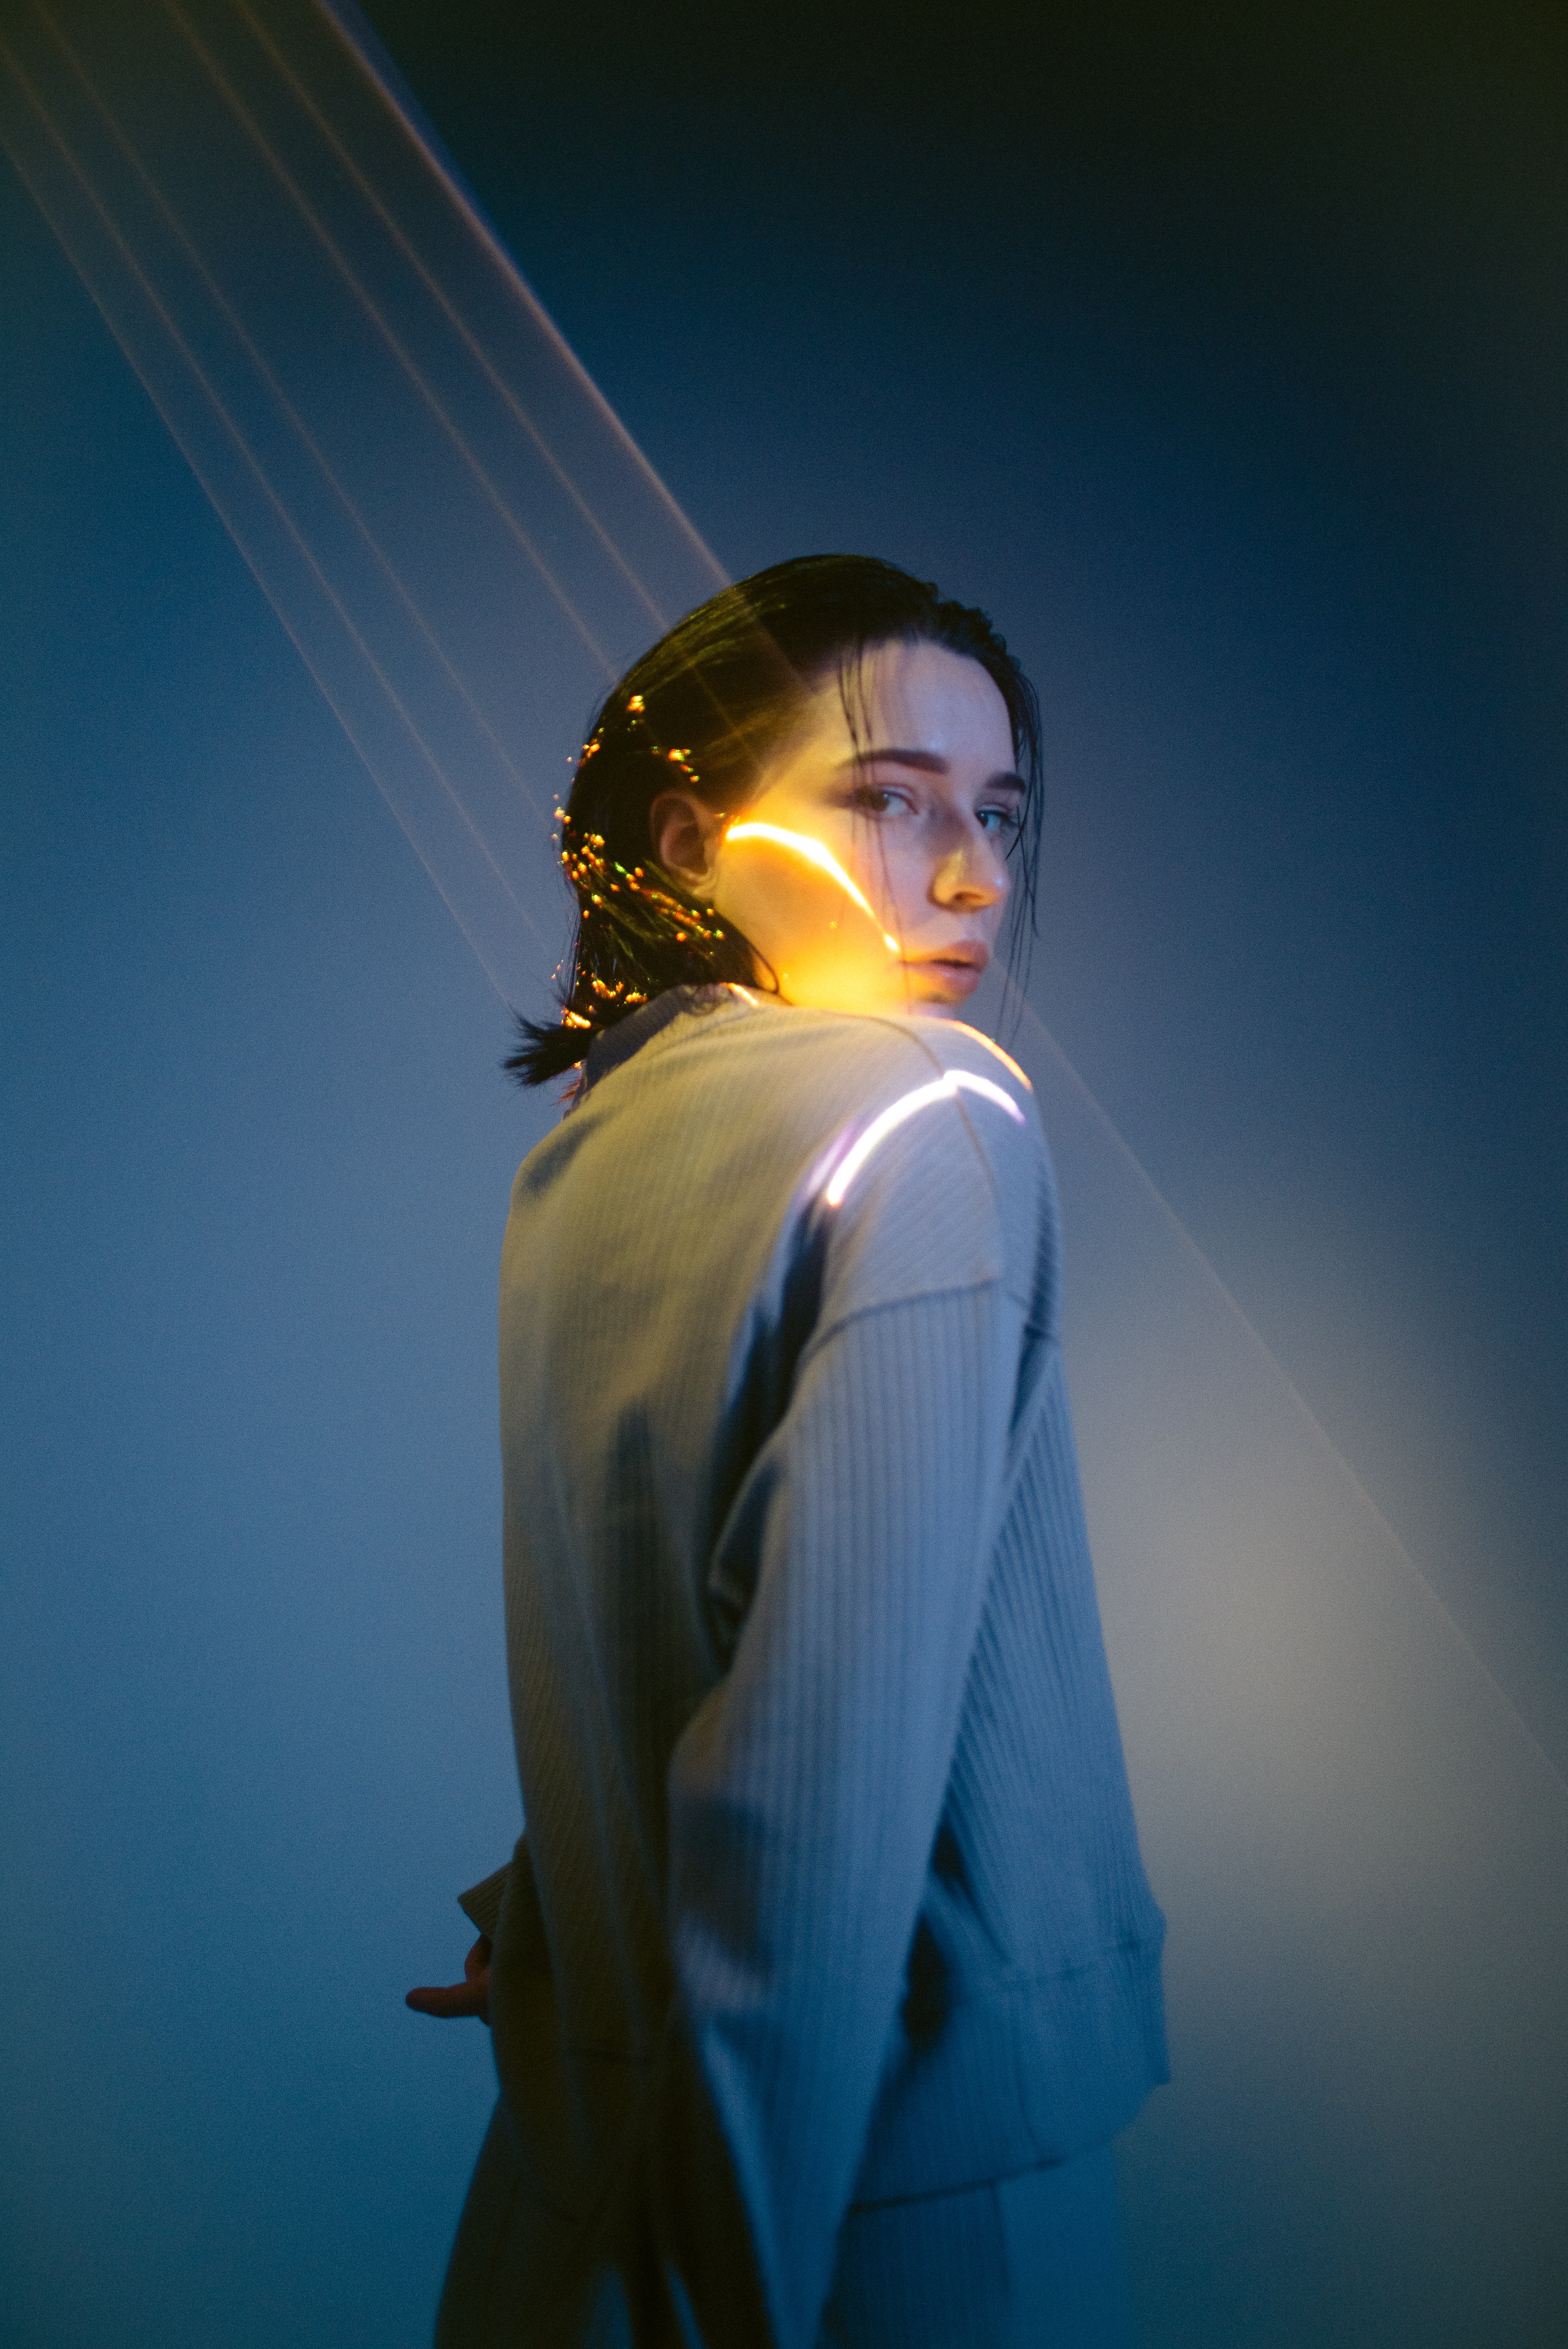
beauty, flash photography, sleeve, eyewear, headgear, sky, lens flare, electric blue, backlighting, elbow, darkness, audio equipment, electricity, formal wear, hoodie, portrait photography, landscape, night